Prestes Maia Gallery

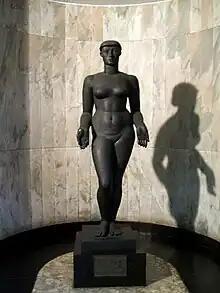
Victor Brecheret (1894-1955) - "Graça."

However, the deal with Masp only really began on November 28, 2000, with the exhibition "São Paulo, from Villa to Metropolis", although a few months earlier Masp still considered that the agreement "did not materialize". The so-called Masp-Centro was opened "on a shoestring", with a "small renovation" of three hundred thousand "reais", because, according to Neves, then mayor Celso Pitta was determined to inaugurate it - his term would end less than two months later. The branch never had a permanent collection, although it did host several exhibitions and events for companies such as Casa de Criadores and São Paulo Fashion Week. The concession ended in December 2008 when then mayor Gilberto Kassab signed the revocation of the original decree, although the repossession only happened at the beginning of November the following year.